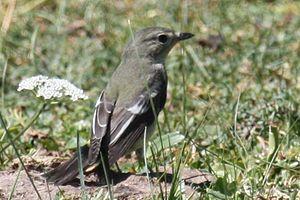
Le Gobemouche à croupion jaune est une espèce de passereaux de la famille des Muscicapidae originaire de l'Asie. Une espèce particulière qui ne ressemble qu'au Gobemouche narcisse. Il se reproduit en Asie orientale, y compris les parties de la Mongolie, Transbaïkalie, sud de la Chine, la Corée et l'ouest du Japon. Il passe l'hiver dans certaines parties de la péninsule malaise et sud de l'Asie.